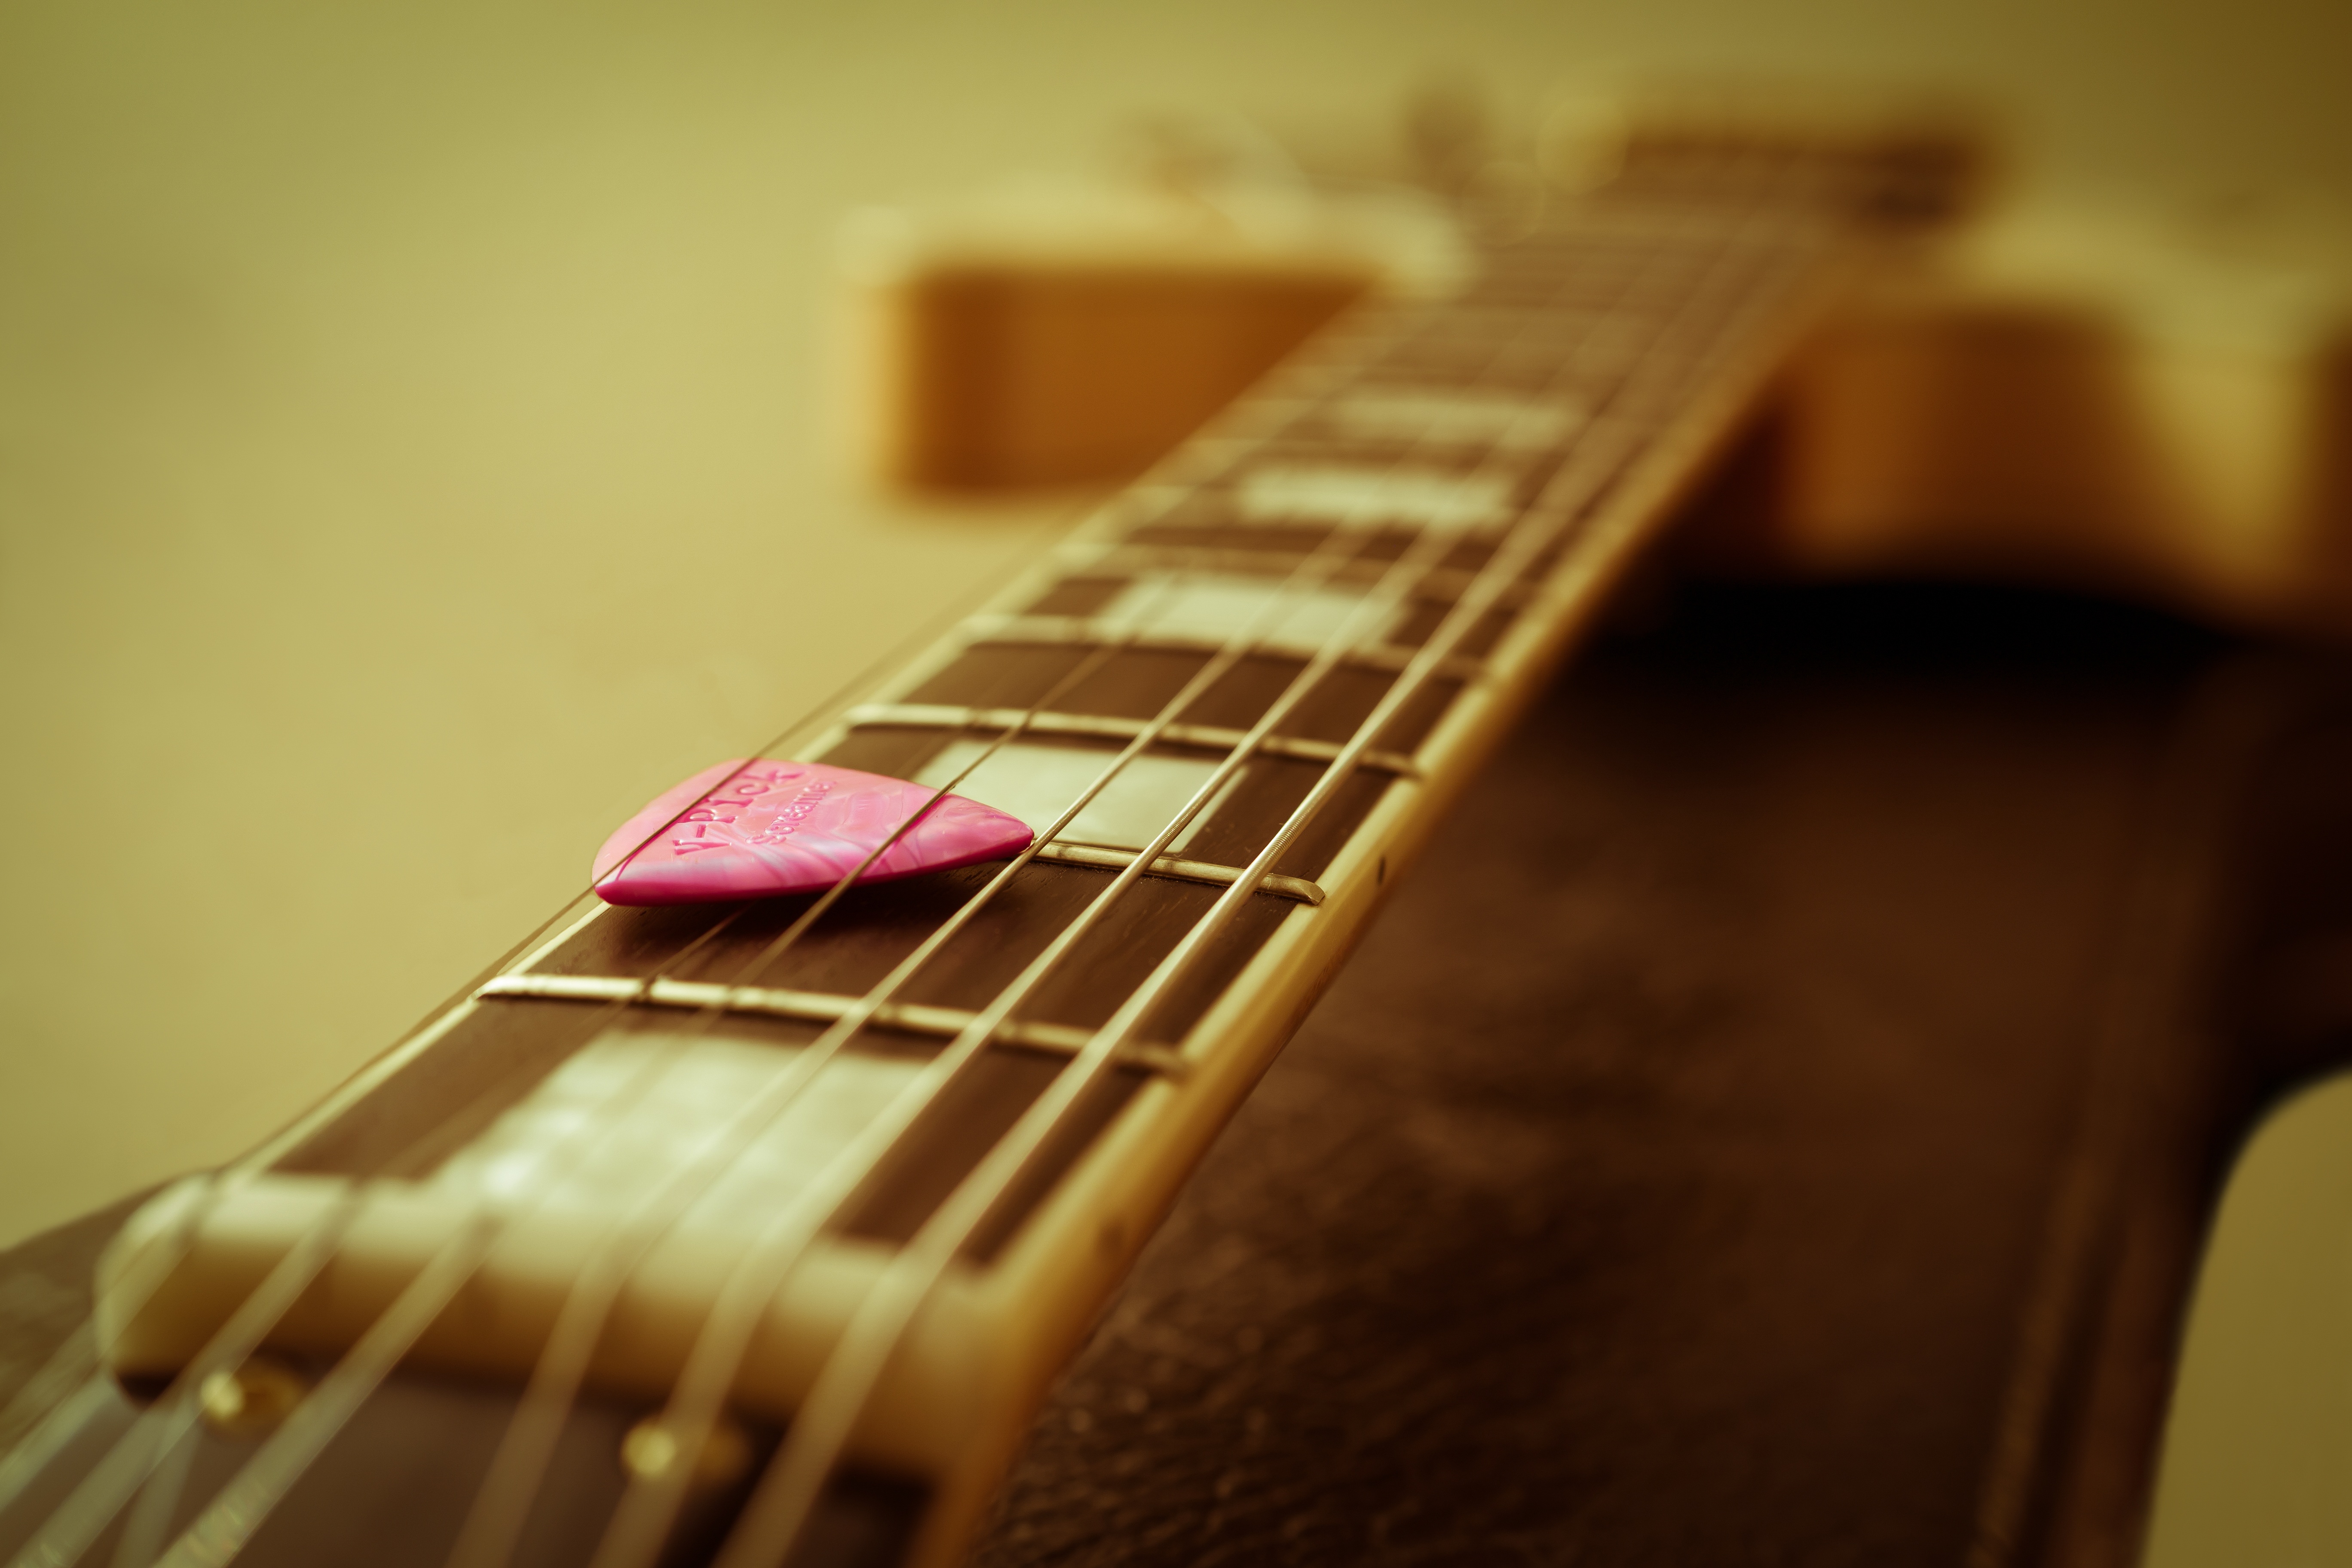
music, guitar, acoustic guitar, instrument, electric guitar, musical instrument, close up, saddle, strings, bass guitar, guitar pick, string instrument, plucked string instruments